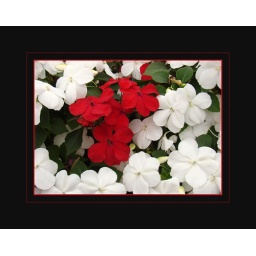
Beautiful red iimpatiens set off against a white backdrop.